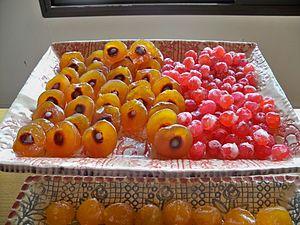
abricots et cerises confites
La cuisine occitane est une cuisine diversifiée qui a des traits caractéristiques de la cuisine méditerranéenne, mais se différencie des cuisines catalane et italienne. En raison de la taille de l'Occitanie et la grande variété de ses terroirs, allant des Pyrénées aux Alpes, de la côte méditerranéenne au Massif central qu'elle englobe majoritairement, c'est une cuisine très variée mais, au-delà de la traditionnelle partition entre l'usage de la graisse de canard au sud ouest et de l'huile d'olive au sud-est, il existe un certain nombre de traits communs à l'ensemble de ce territoire et l'opposant parfois nettement au reste de la France.
Les fruits confits, glacés au sucre, sont utilisés en pâtisserie pour la décoration des gâteaux. Ils peuvent être également consommés seuls, comme dessert ou sucrerie.